Strepsirrhini

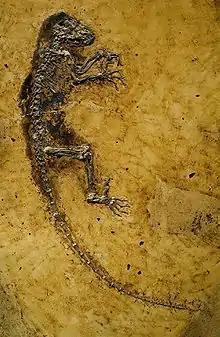
The media attention over "Ida" played upon confused terminology and misconceptions about strepsirrhines.

Within Strepsirrhini, two common classifications include either two infraorders (Adapiformes and Lemuriformes) or three infraorders (Adapiformes, Lemuriformes, Lorisiformes). A less common taxonomy places the aye-aye (Daubentoniidae) in its own infraorder, Chiromyiformes. In some cases, plesiadapiforms are included within the order Primates, in which case Euprimates is sometimes treated as a suborder, with Strepsirrhini becoming an infraorder, and the Lemuriformes and others become parvorders. Regardless of the infraordinal taxonomy, Strepsirrhini is composed of three ranked superfamilies and 14 families, seven of which are extinct. Three of these extinct families included the recently extinct giant lemurs of Madagascar, many of which died out within the last 1,000 years following human arrival on the island.